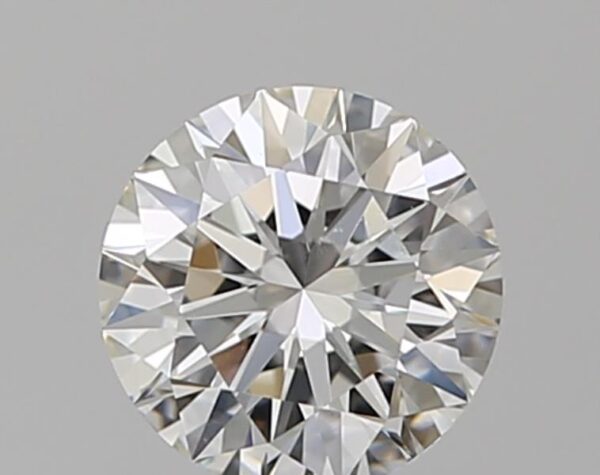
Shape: round
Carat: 0.62
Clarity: VS1
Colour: G
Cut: EX
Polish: EX
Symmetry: EX
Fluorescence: N
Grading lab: GIA
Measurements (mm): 5.43 x 5.45 x 3.37